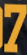
Number: 7